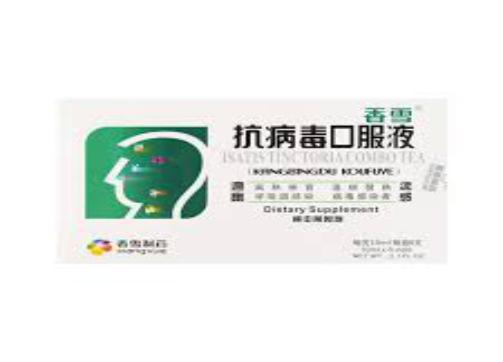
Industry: Medical